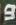
Number: 9